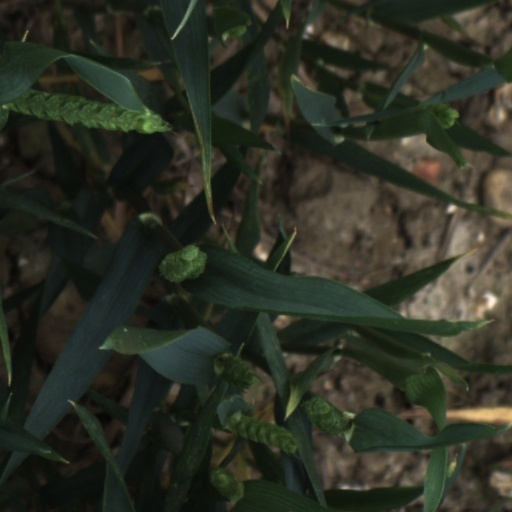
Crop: wheat